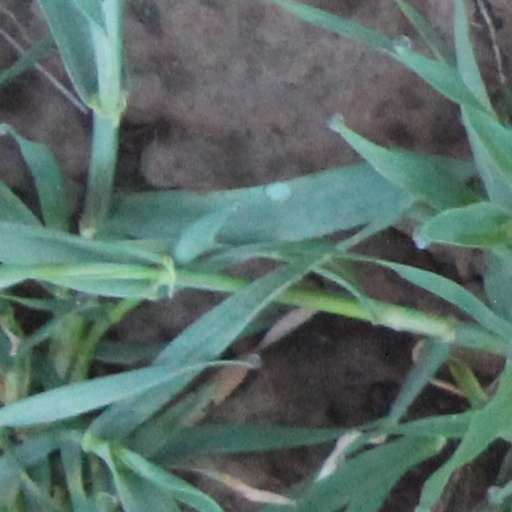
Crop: wheat